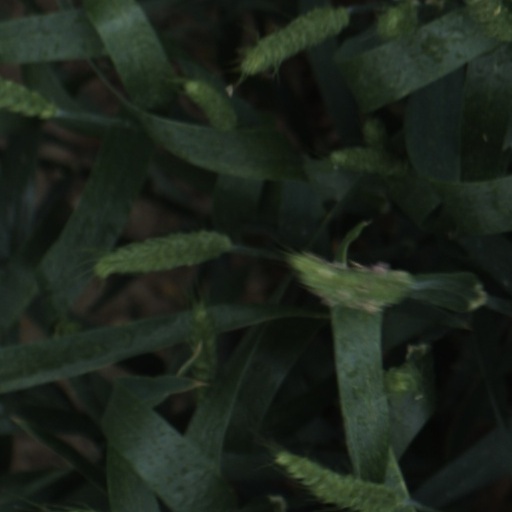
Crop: wheat